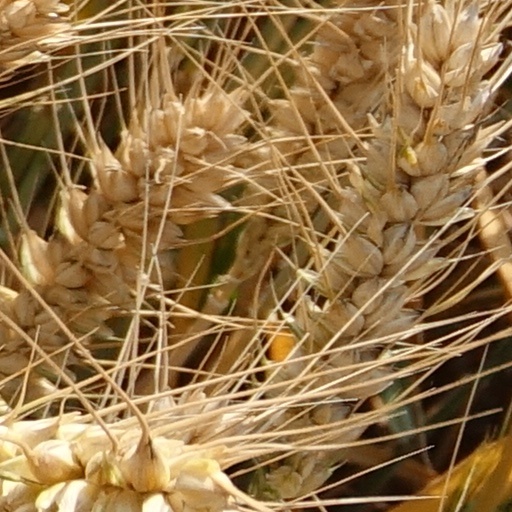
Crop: wheat